Ujda Chaman

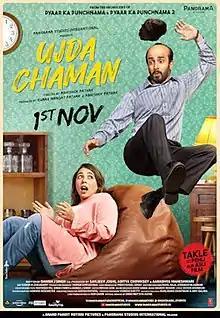
Theatrical release poster

Ujda Chaman is a 2019 Indian Hindi-language comedy-drama film directed and produced by Abhishek Pathak along with produced by Kumar Mangat Pathak under the Panorama Studios banner. Starring Sunny Singh, Maanvi Gagroo, Saurabh Shukla, Karishma Sharma and Aishwarya Sakhuja, it is an official remake of the 2017 Kannada dramedy film "Ondu Motteya Kathe". It was theatrically released in India on 1 November 2019.